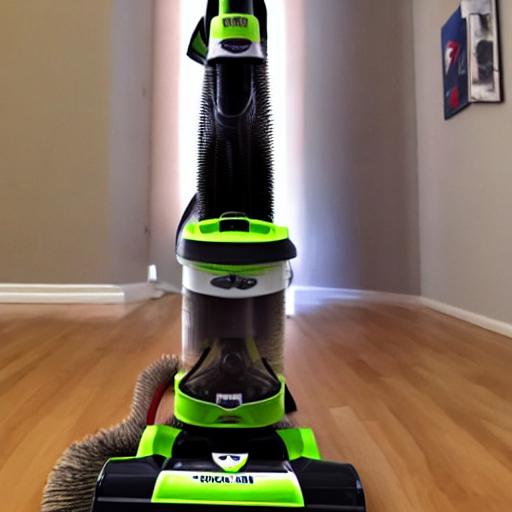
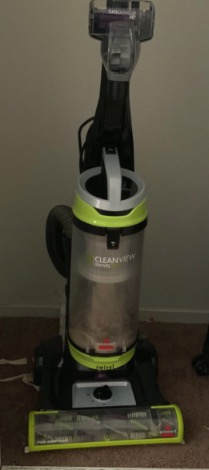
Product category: items_vacuum
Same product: no